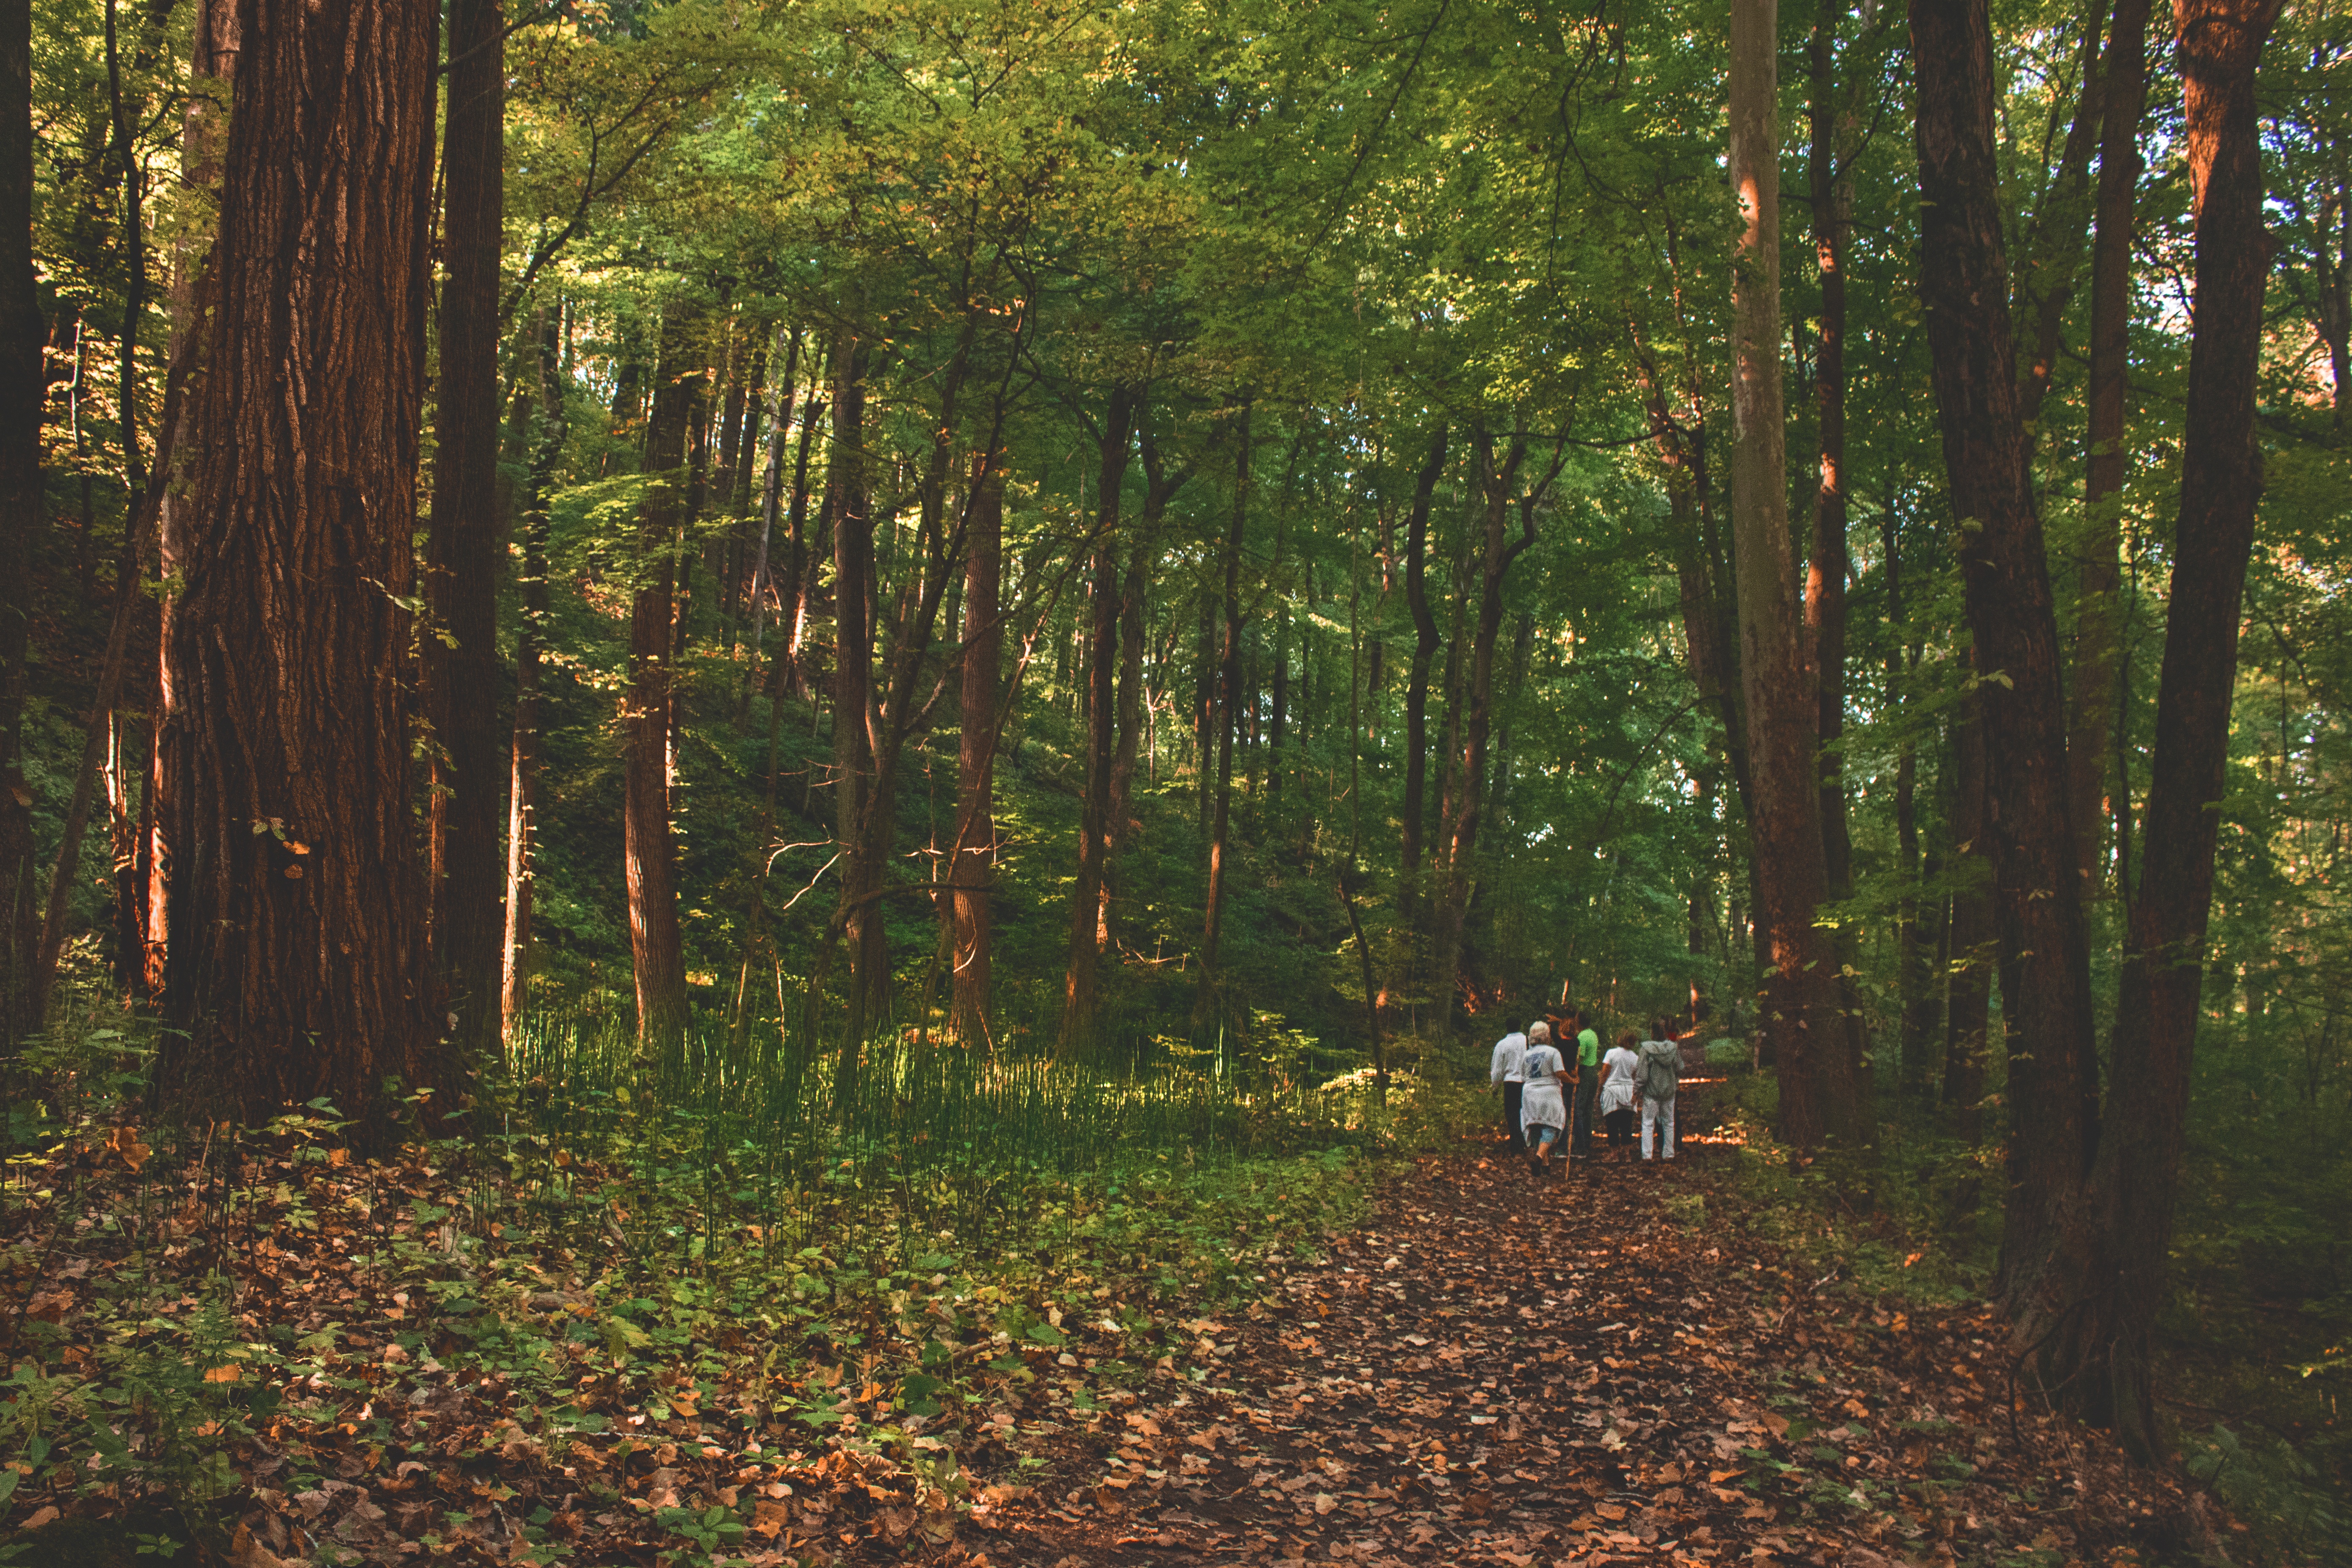
tree, nature, forest, wilderness, trail, meadow, sunlight, leaf, jungle, autumn, season, rainforest, deciduous, grove, woodland, habitat, ecosystem, biome, old growth forest, natural environment, geographical feature, woody plant, temperate broadleaf and mixed forest, temperate coniferous forest